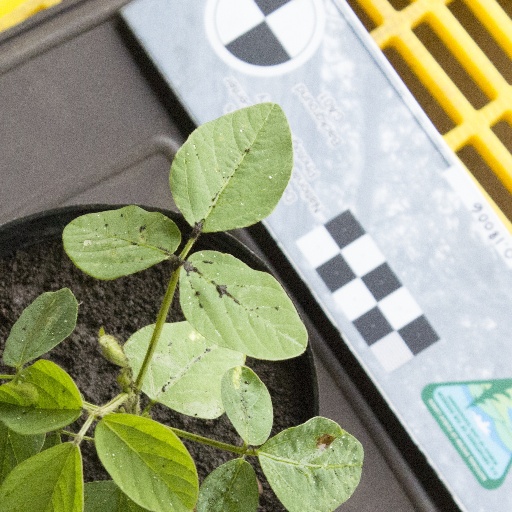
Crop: soybean